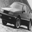
Label: automobile